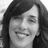
Emotion: happy